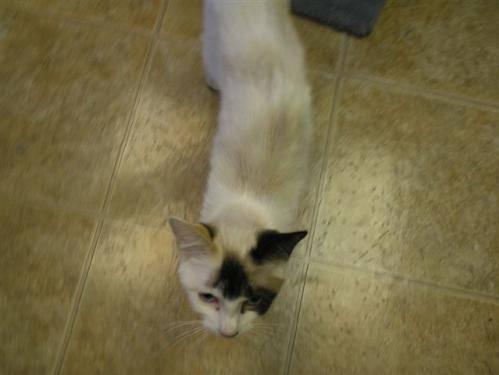
cat